Bosjean

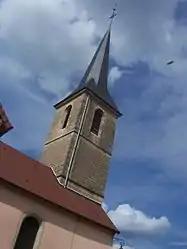
The church in Bosjean

Bosjean is a commune in the Saône-et-Loire department in the region of Bourgogne-Franche-Comté in eastern France.